Tisiphone

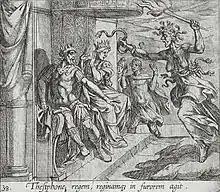
Antonio Tempesta, "The Fury Tisiphone at the Palace of Athamas"

Tisiphone ("Avenger of murder"), or Tilphousia, was one of the three Erinyes or Furies in Greek mythology. Her sisters were Alecto and Megaera. They resided in the Greek underworld and ascended to earth in pursuit of the wicked. She and her sisters punished crimes of murder: parricide, fratricide and homicide.